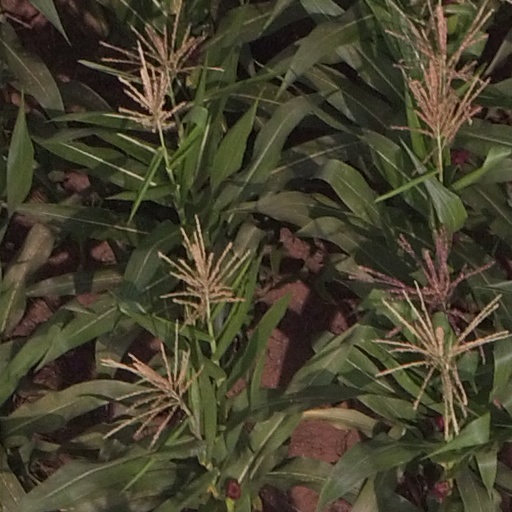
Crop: maize; corn